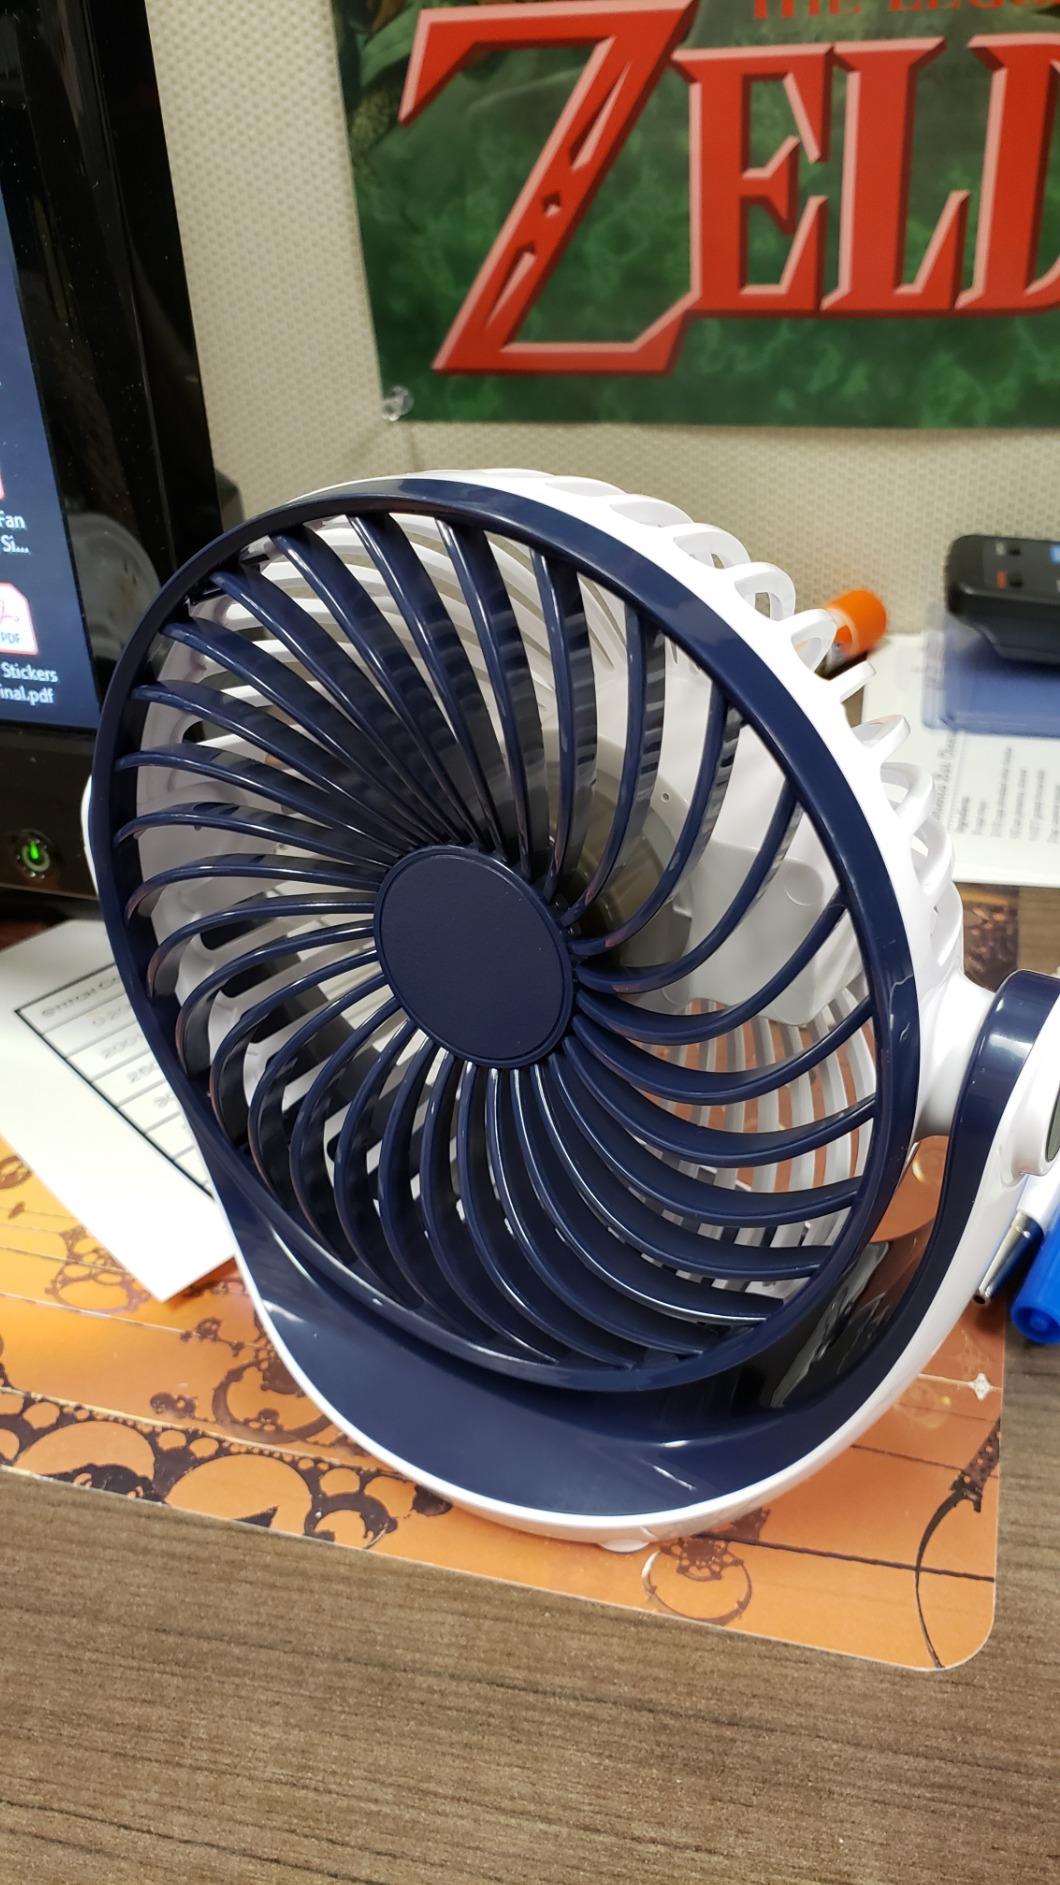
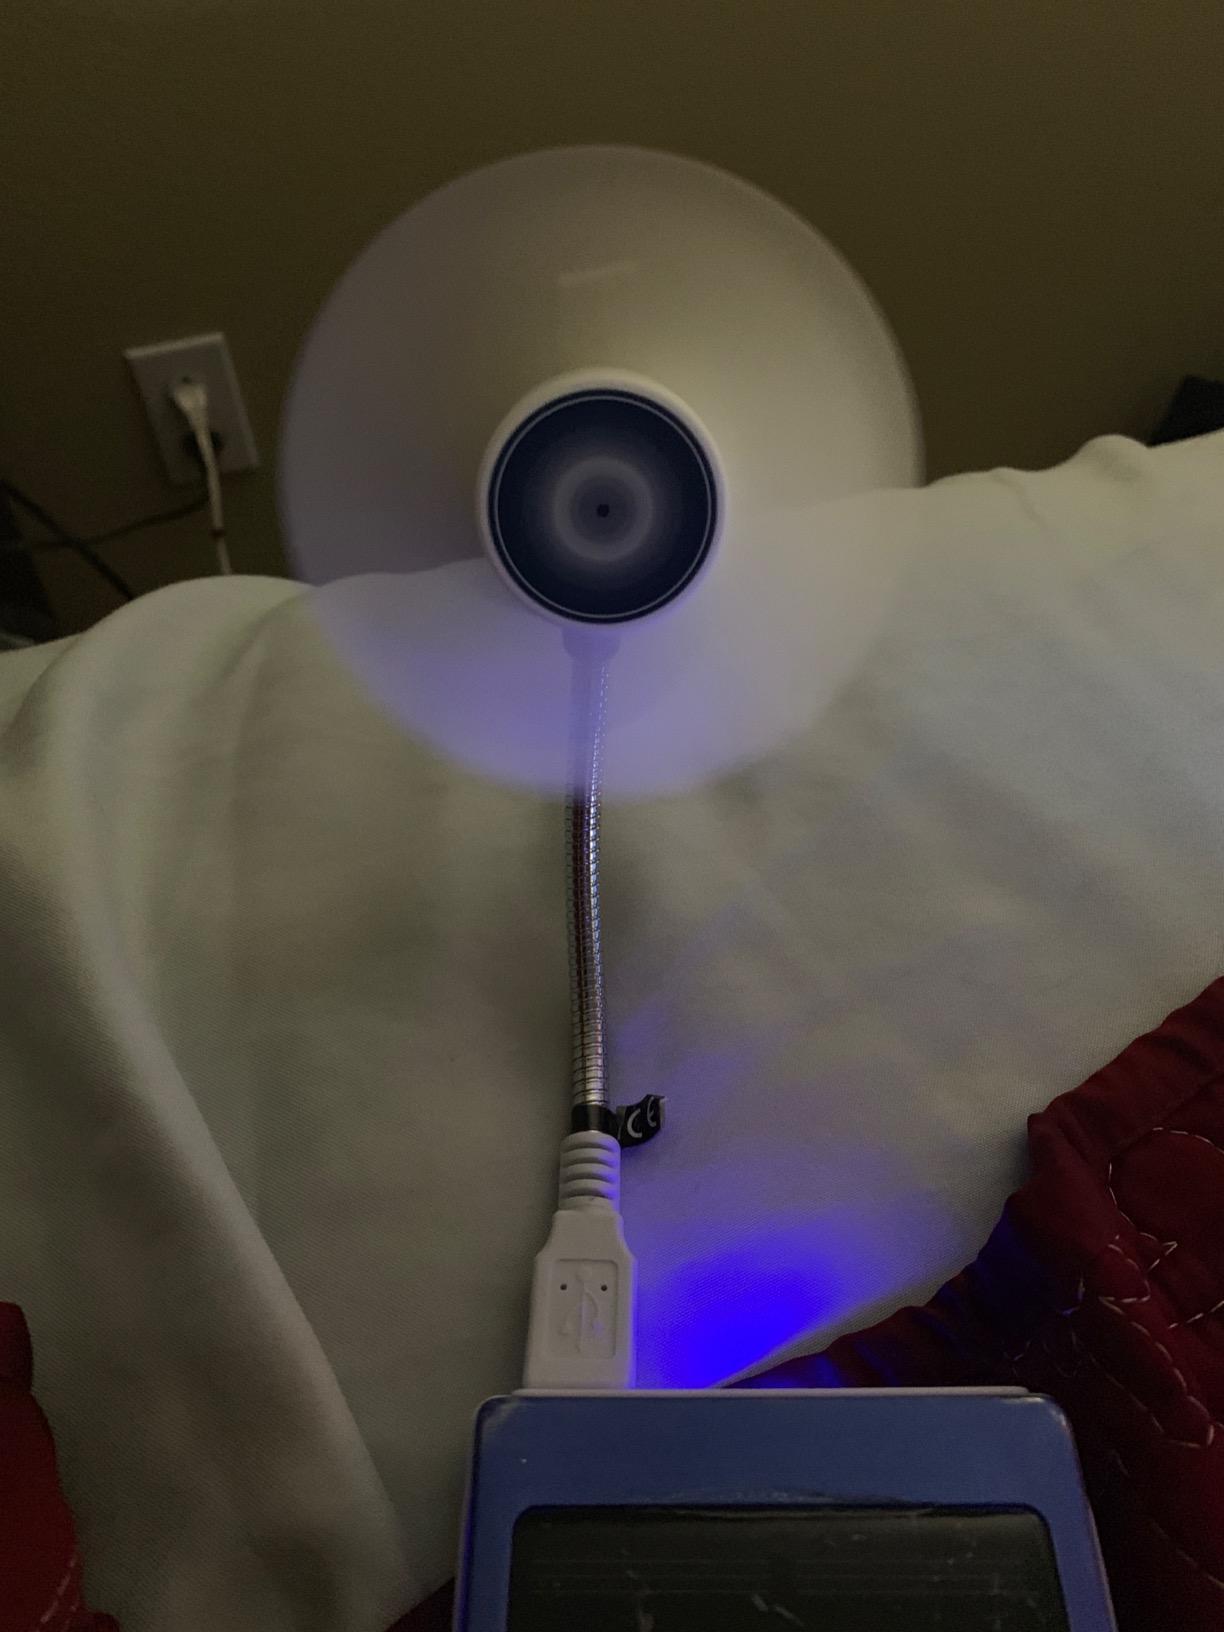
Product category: fan
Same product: no